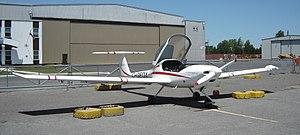
Diamond DA20-C1 Katana C-GEQA sur la rampe à St-Jean-sur-Richelieu, Québec (CYJN) verrière ouverte.
Le Diamond DA20 est un avion école biplace à train tricycle. En plus de son rôle d'entraînement au pilotage tant civil que militaire, il est aussi utilisé comme avion de tourisme par des particuliers.